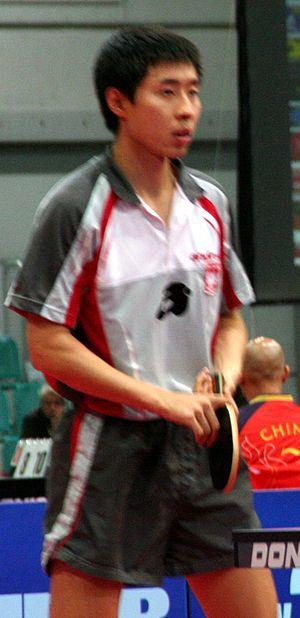
Wang Zeng Yi est un joueur de tennis de table polonais d'origine chinoise. Champion de Pologne, il est actuellement classé 41ᵉ joueur mondial. Il est arrivé en Pologne à l'âge de 18 ans, parce qu'il était né illégalement en Chine - ce qui lui fermait les portes de l'équipe officielle.